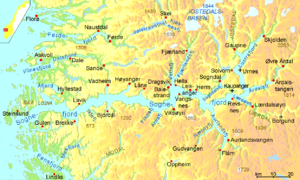
Le Sognefjord est un fjord situé au nord de Bergen, en Norvège.